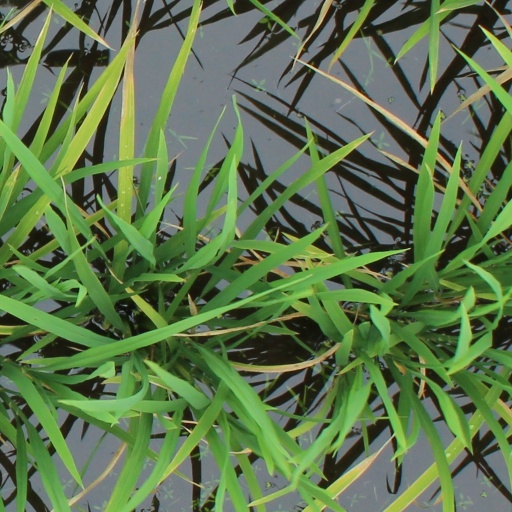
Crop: rice